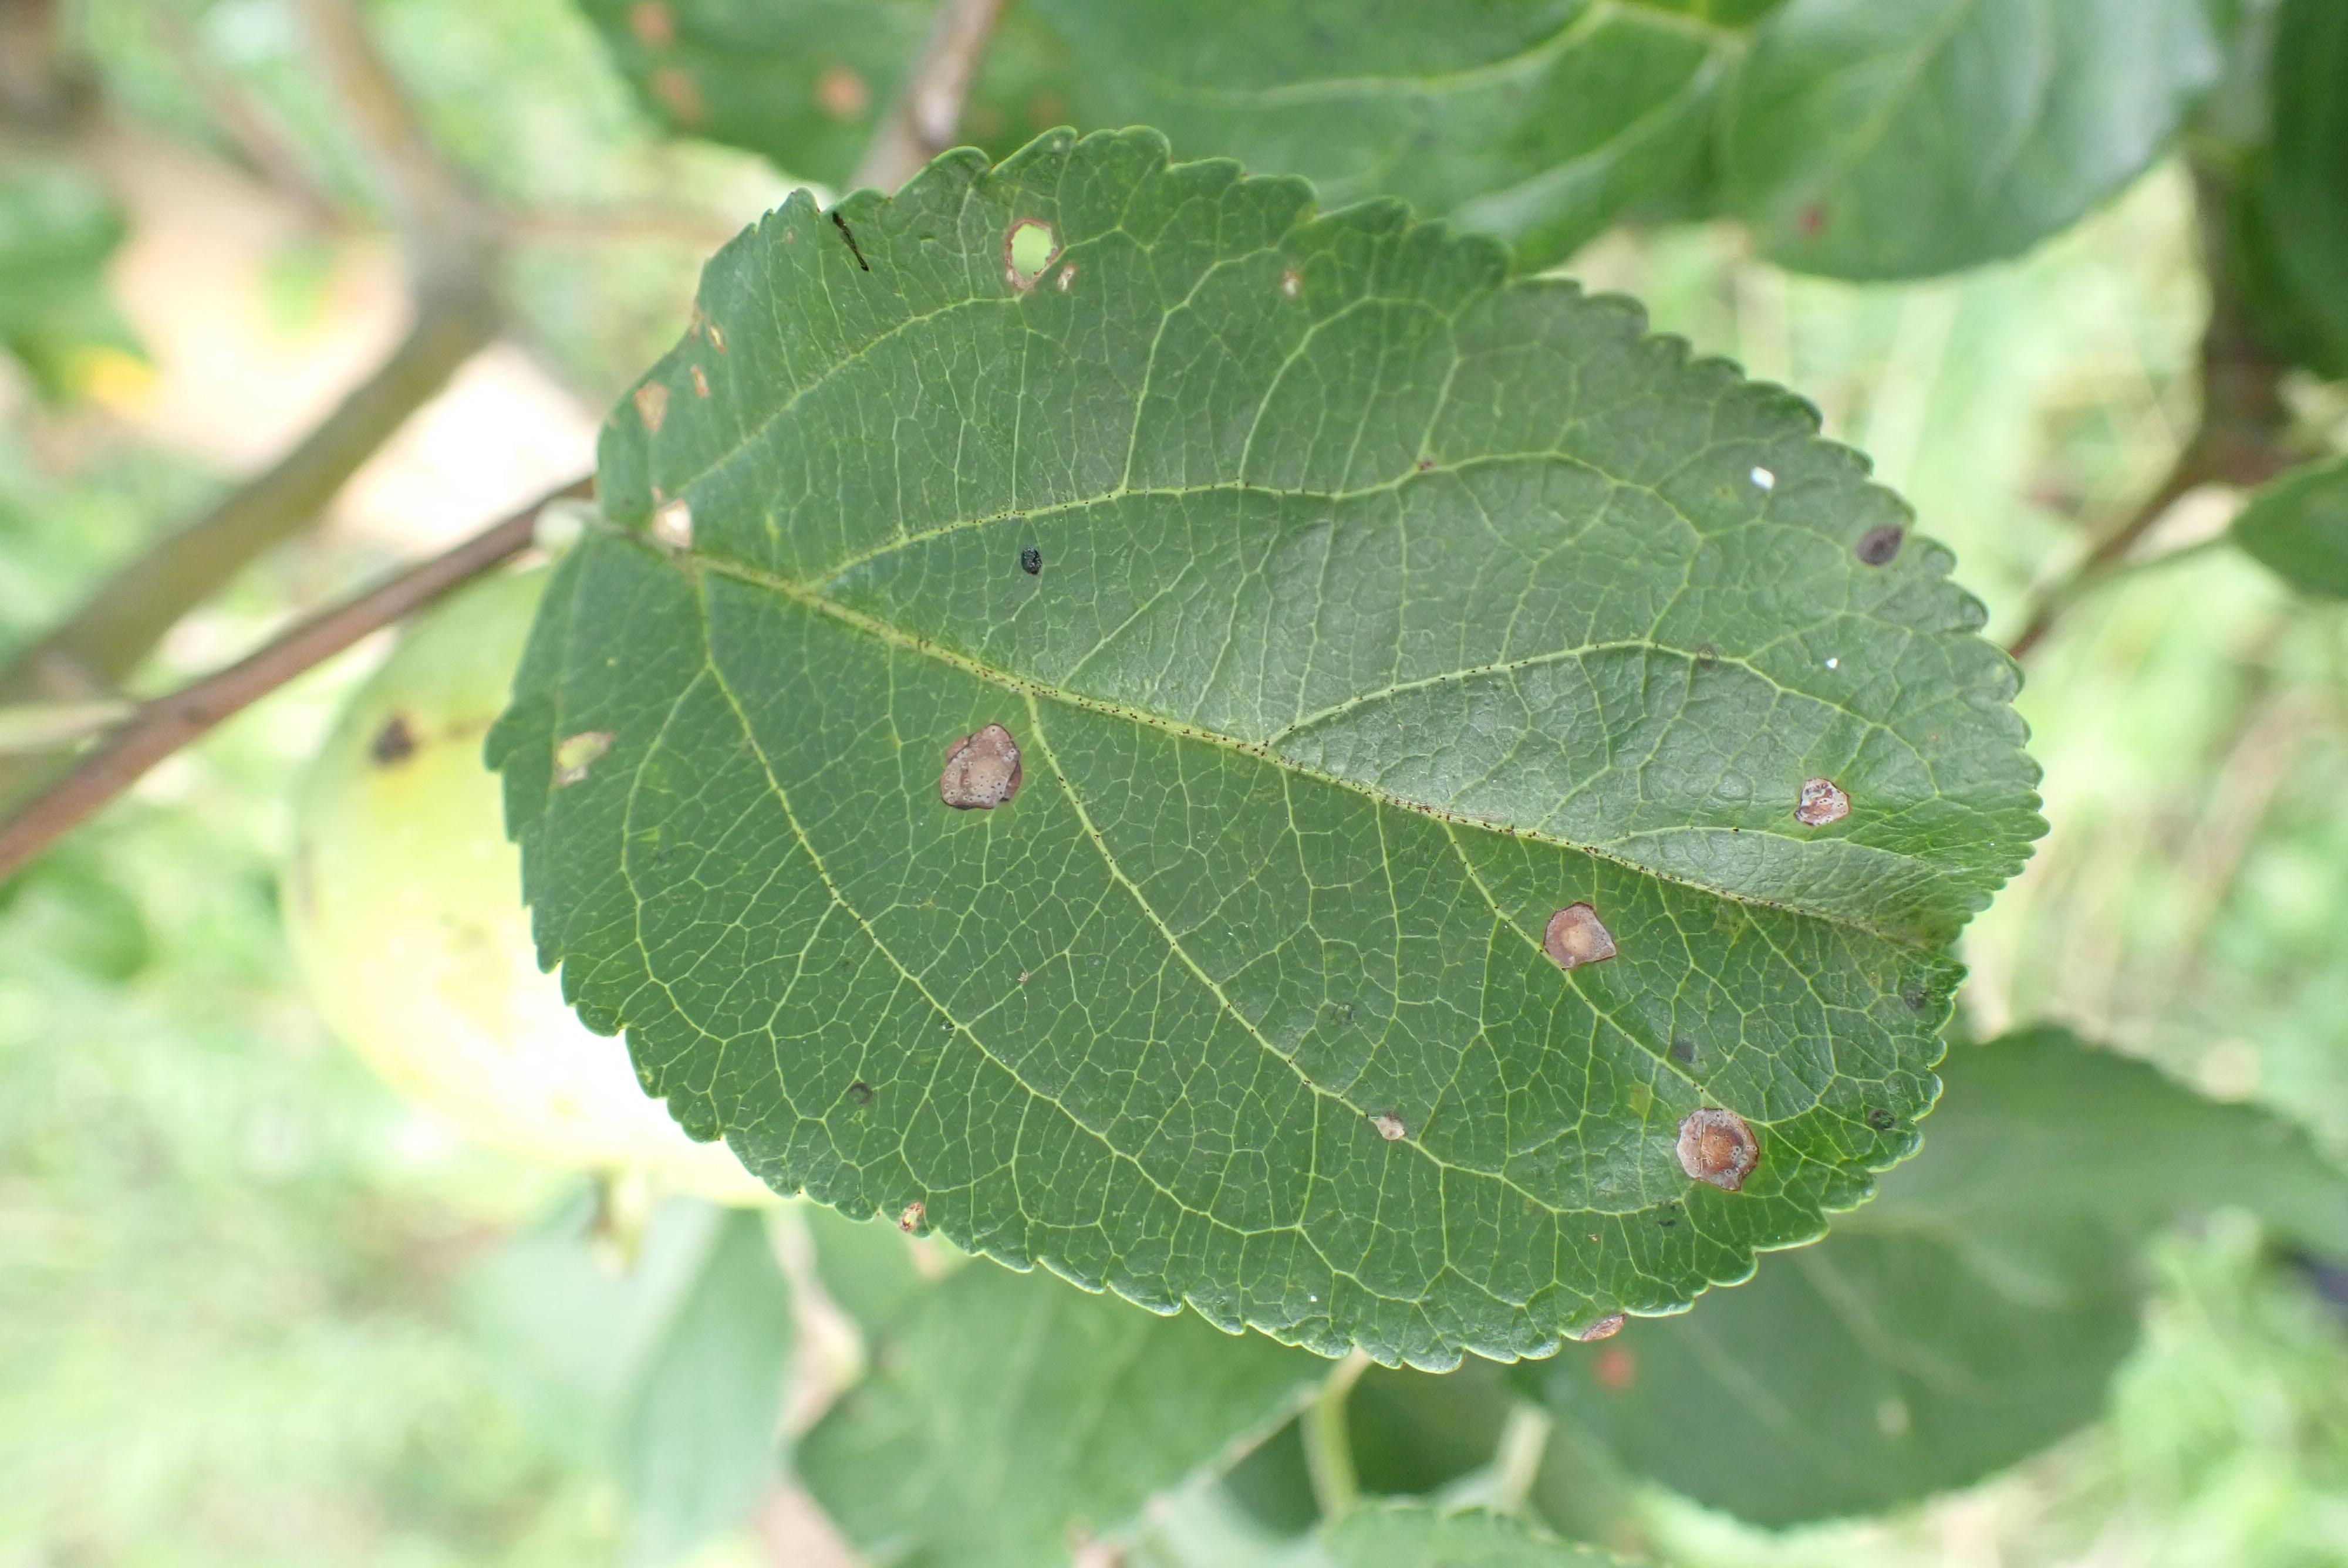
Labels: frog_eye_leaf_spot